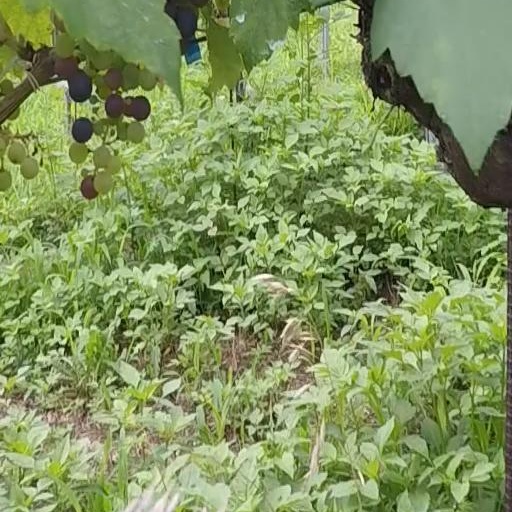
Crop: grape